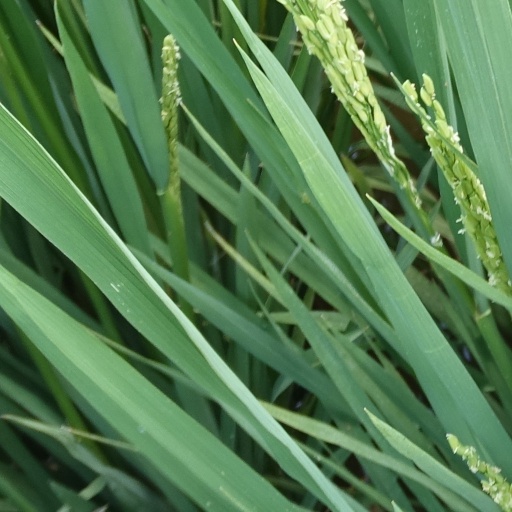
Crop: rice